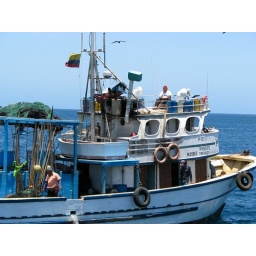
They gave us fresh fish in exchange for some frozen chicken filets. To each his own, I suppose.